Liphardus

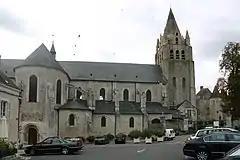

Later, with his disciple Saint Urbice, Liphard founded the monastery of Meung-sur-Loire, of which he became abbot.